Teotitlán del Valle

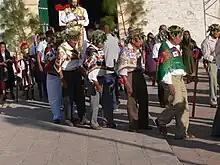
Maundy Thursday procession in front of the church

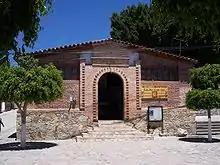
Community museum

The two main landmarks in the town are the Preciosa Sangre de Cristo Church and the Community Museum. The Preciosa Sangre de Cristo Church is the main church of the town and municipality and was begun in 1581, although not completed until 1758. The facade of the church is made of quarried stone called cantera with decorative stonework in the main entrance and choir window. This church was built on the site of a local Zapotec temple, which was destroyed when the Spanish arrived, replacing it with this church. In the foundations of the church, some of the construction of the original temple can be seen. On the side of the church is a small archeological area. Inside there are traces of 16th century decoration with pre-Hispanic motifs. The interior is also notable for a large number of colonial-era "santos" or statues of saints, many executed in fine polychrome that is well preserved to the present day. Another religious attraction is the Chapel of Cristo Grande located in a private home on Aquiles Serdan Street.